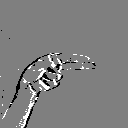
ASL letter: h